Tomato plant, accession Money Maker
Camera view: horizontal (90 deg, fisheye); turntable rotation: 30 degrees
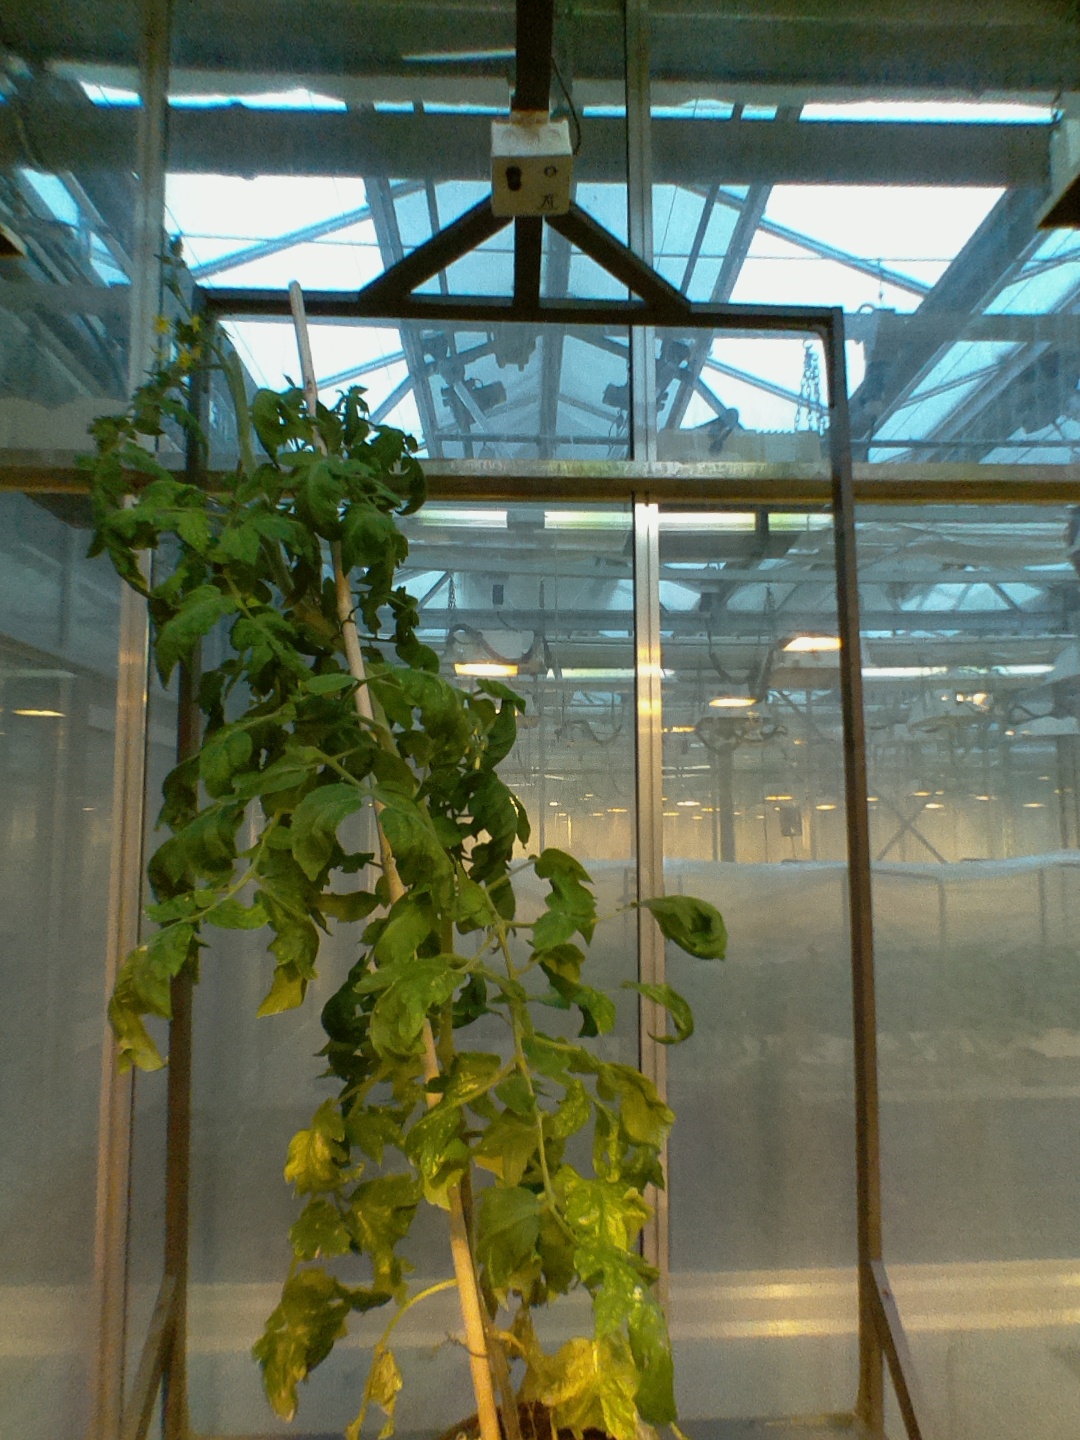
BBCH growth stage 70: Fruits at the main stem or branches visibles